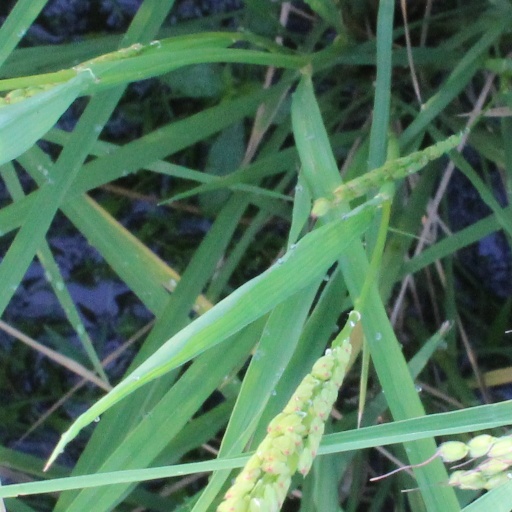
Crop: rice